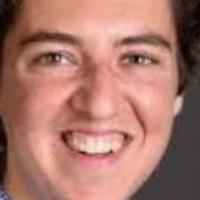
Age group: age 31-40